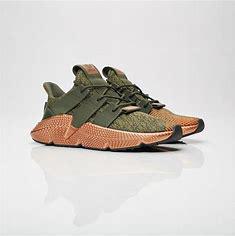
Brand: adidas
Model: originals Adidas Originals Prophere